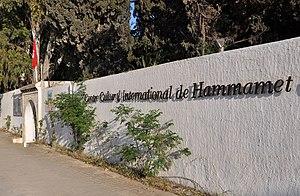
Hammamet (Tunisie): le Centre culturel, entrée
Hammamet est une ville tunisienne située au nord-est, sur la côte sud-est du cap Bon, à une soixantaine de kilomètres au sud de Tunis.